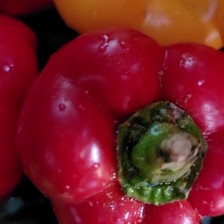
Label: capsicum